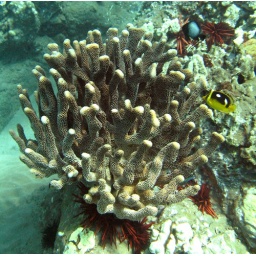
a white spot damsel fish and a four spot butterfly fish hang around the coral head